Maywood, California

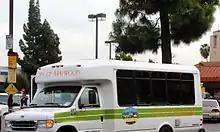
Maywood Express bus

The Maywood Police Department was established in 1924 and disbanded in 2010. At its end, Maywood PD had approximately 40 sworn officers that covered the cities of Maywood and Cudahy. In 2007, Maywood PD was cited by local newspapers and media as having a reputation for also hiring officers that had been terminated from other agencies for misconduct or other legal issues. It then had one of the lowest median salaries for police officers in California.